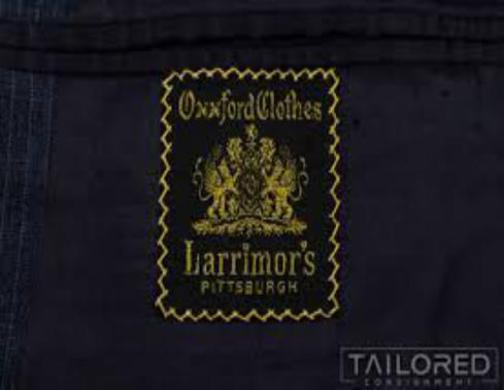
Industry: Clothes